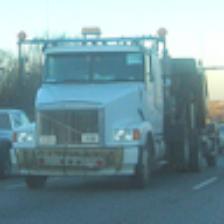
Label: NonHuman